George Dreyfus

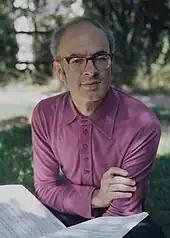
Dreyfus in 1972

George Dreyfus AM (born 22 July 1928) is an Australian contemporary classical, film and television composer.